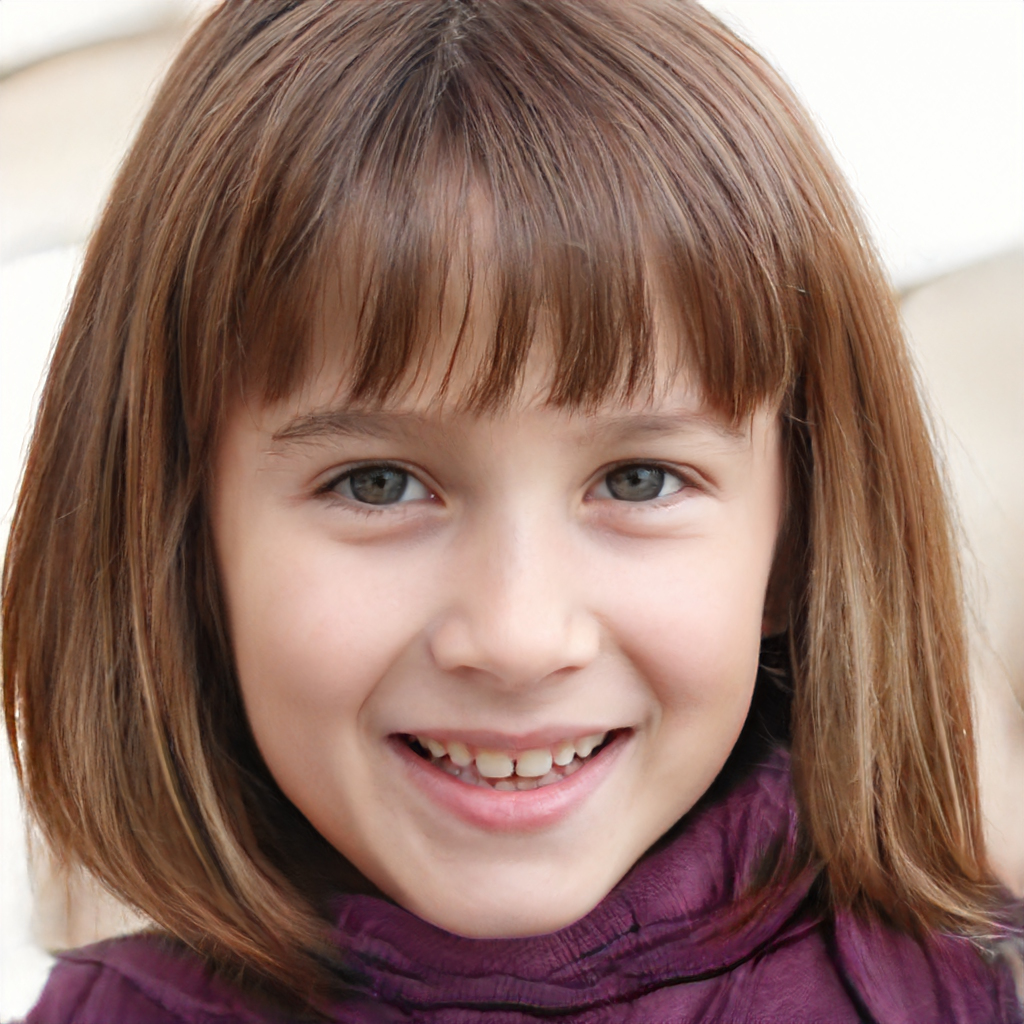
Portrait style: Real Portrait